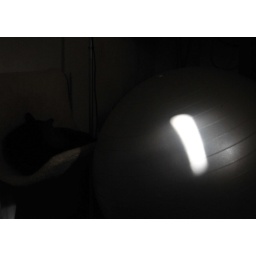
Liminal &amp;quot;barely perceptible&amp;quot; I love that word. Yes its an exercise ball and Bustah in his cat hammock